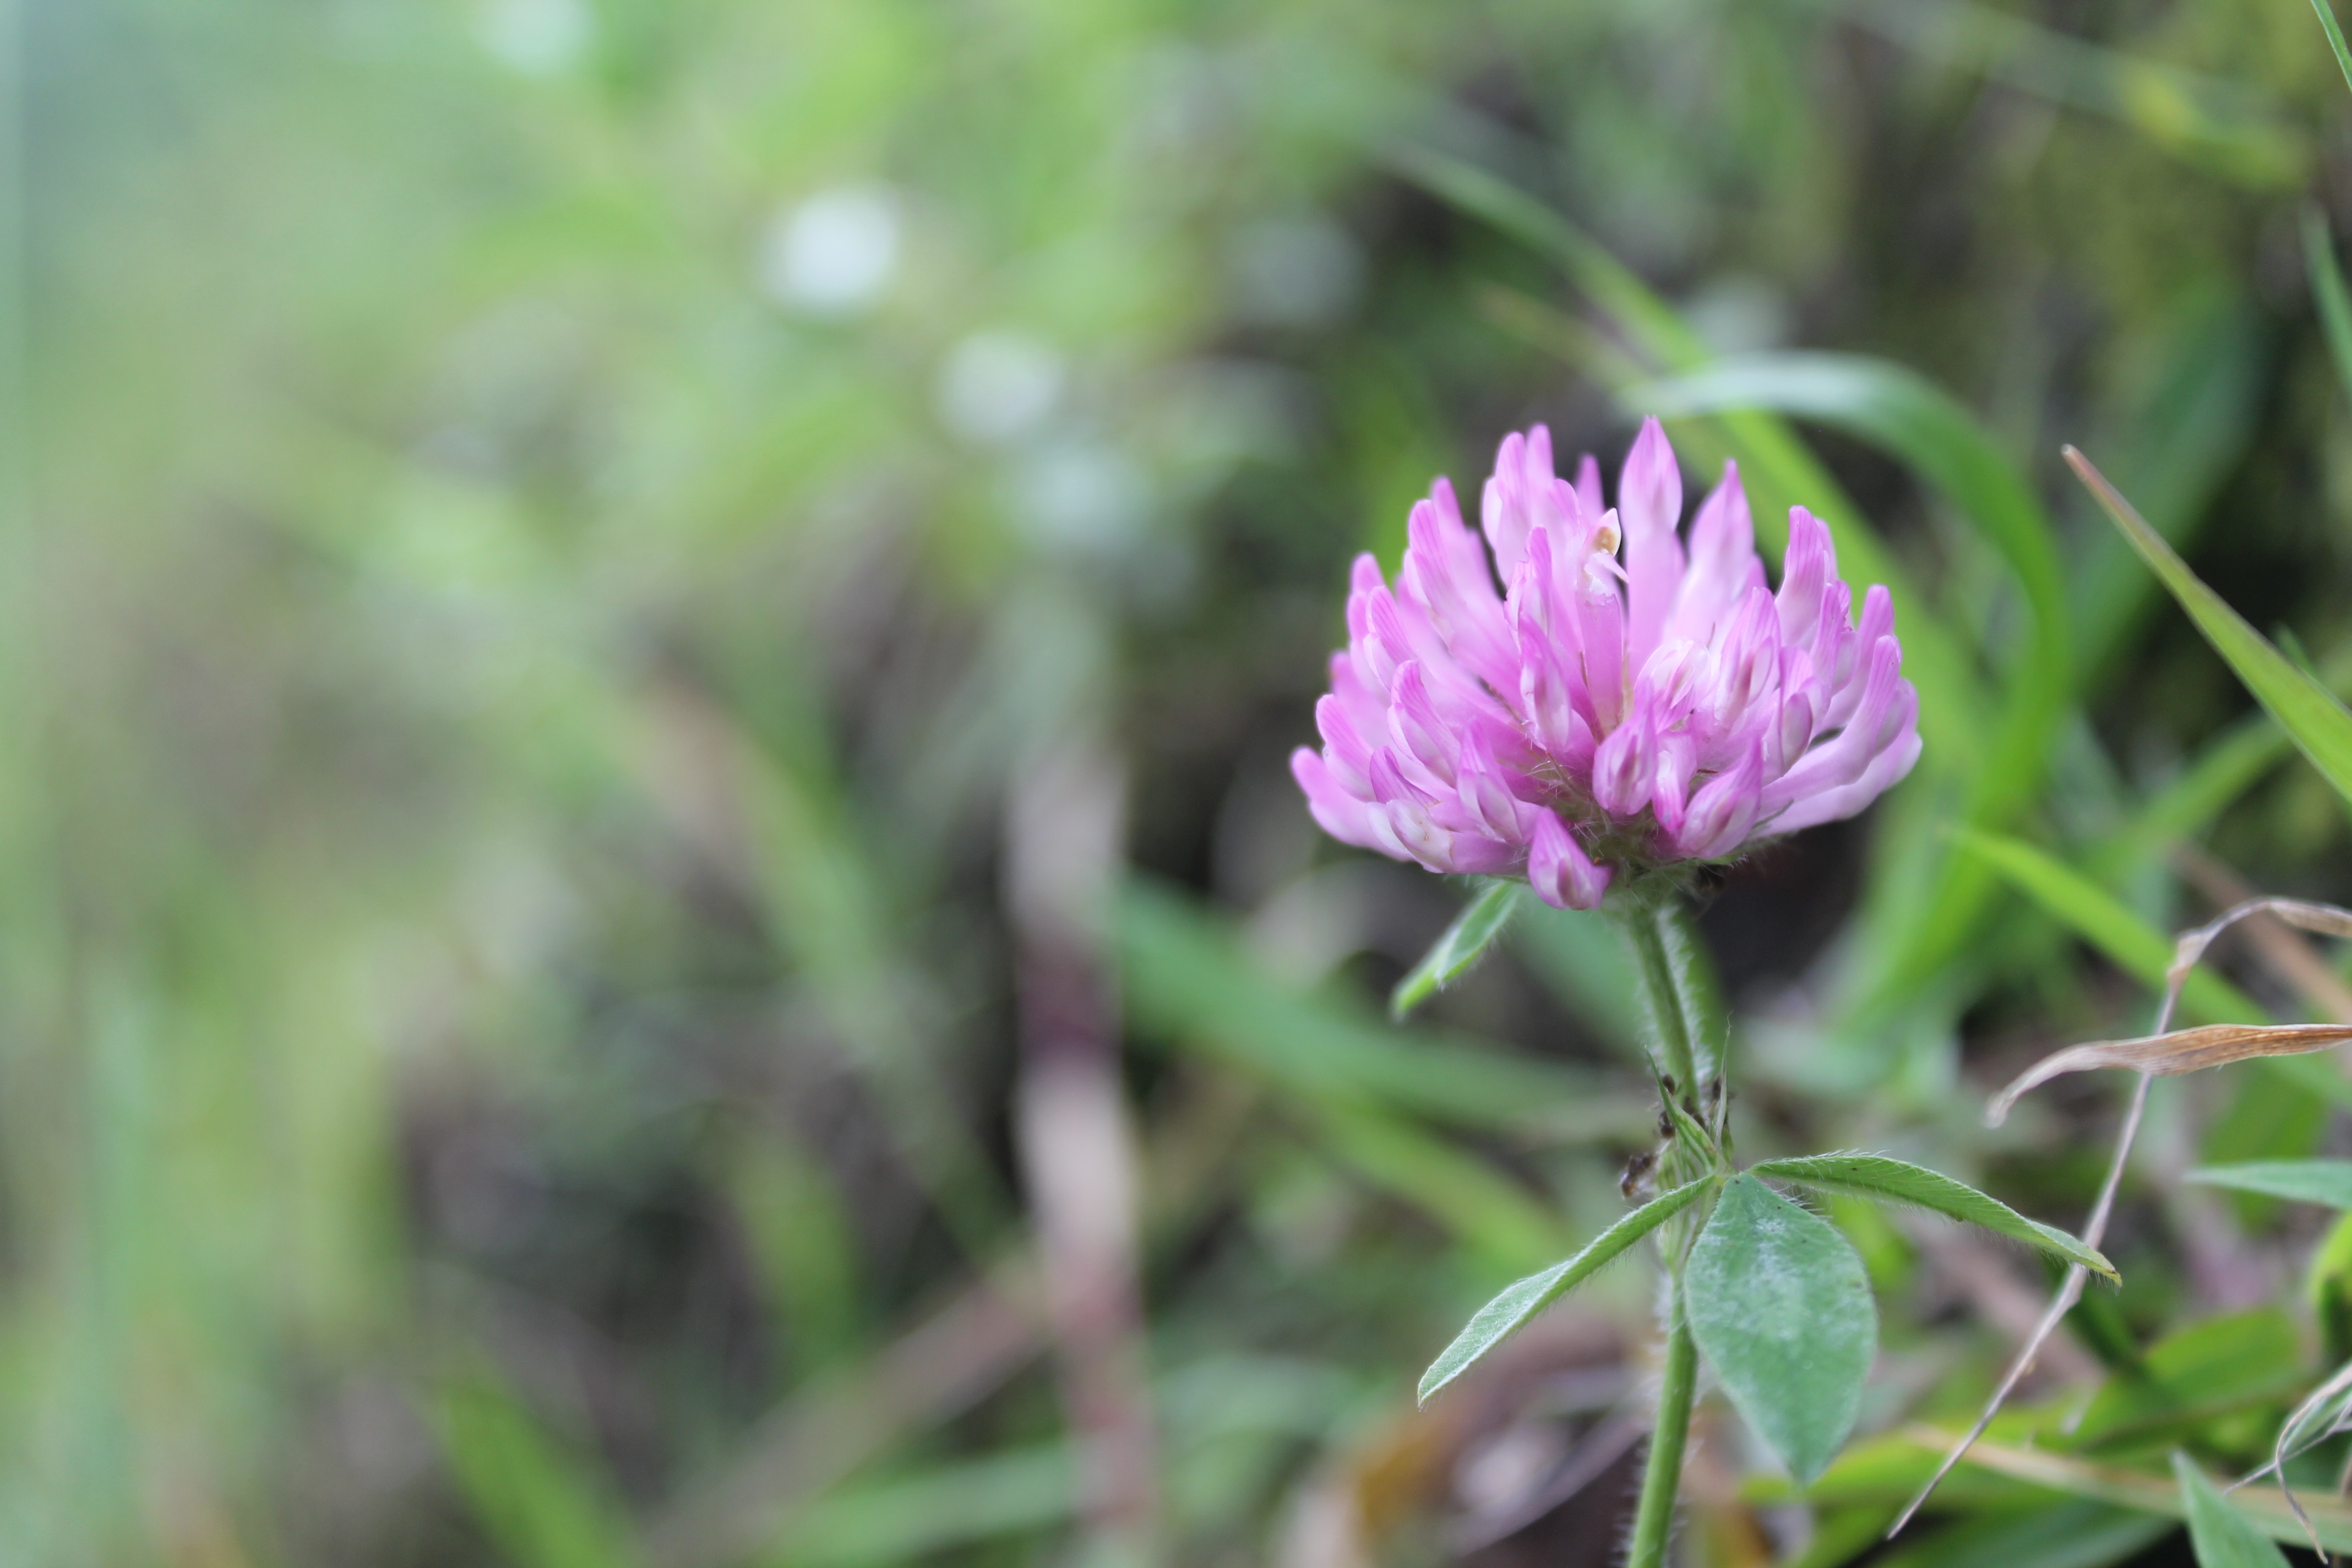
plant, meadow, prairie, flower, produce, botany, flora, wildflower, macro photography, flowering plant, land plant